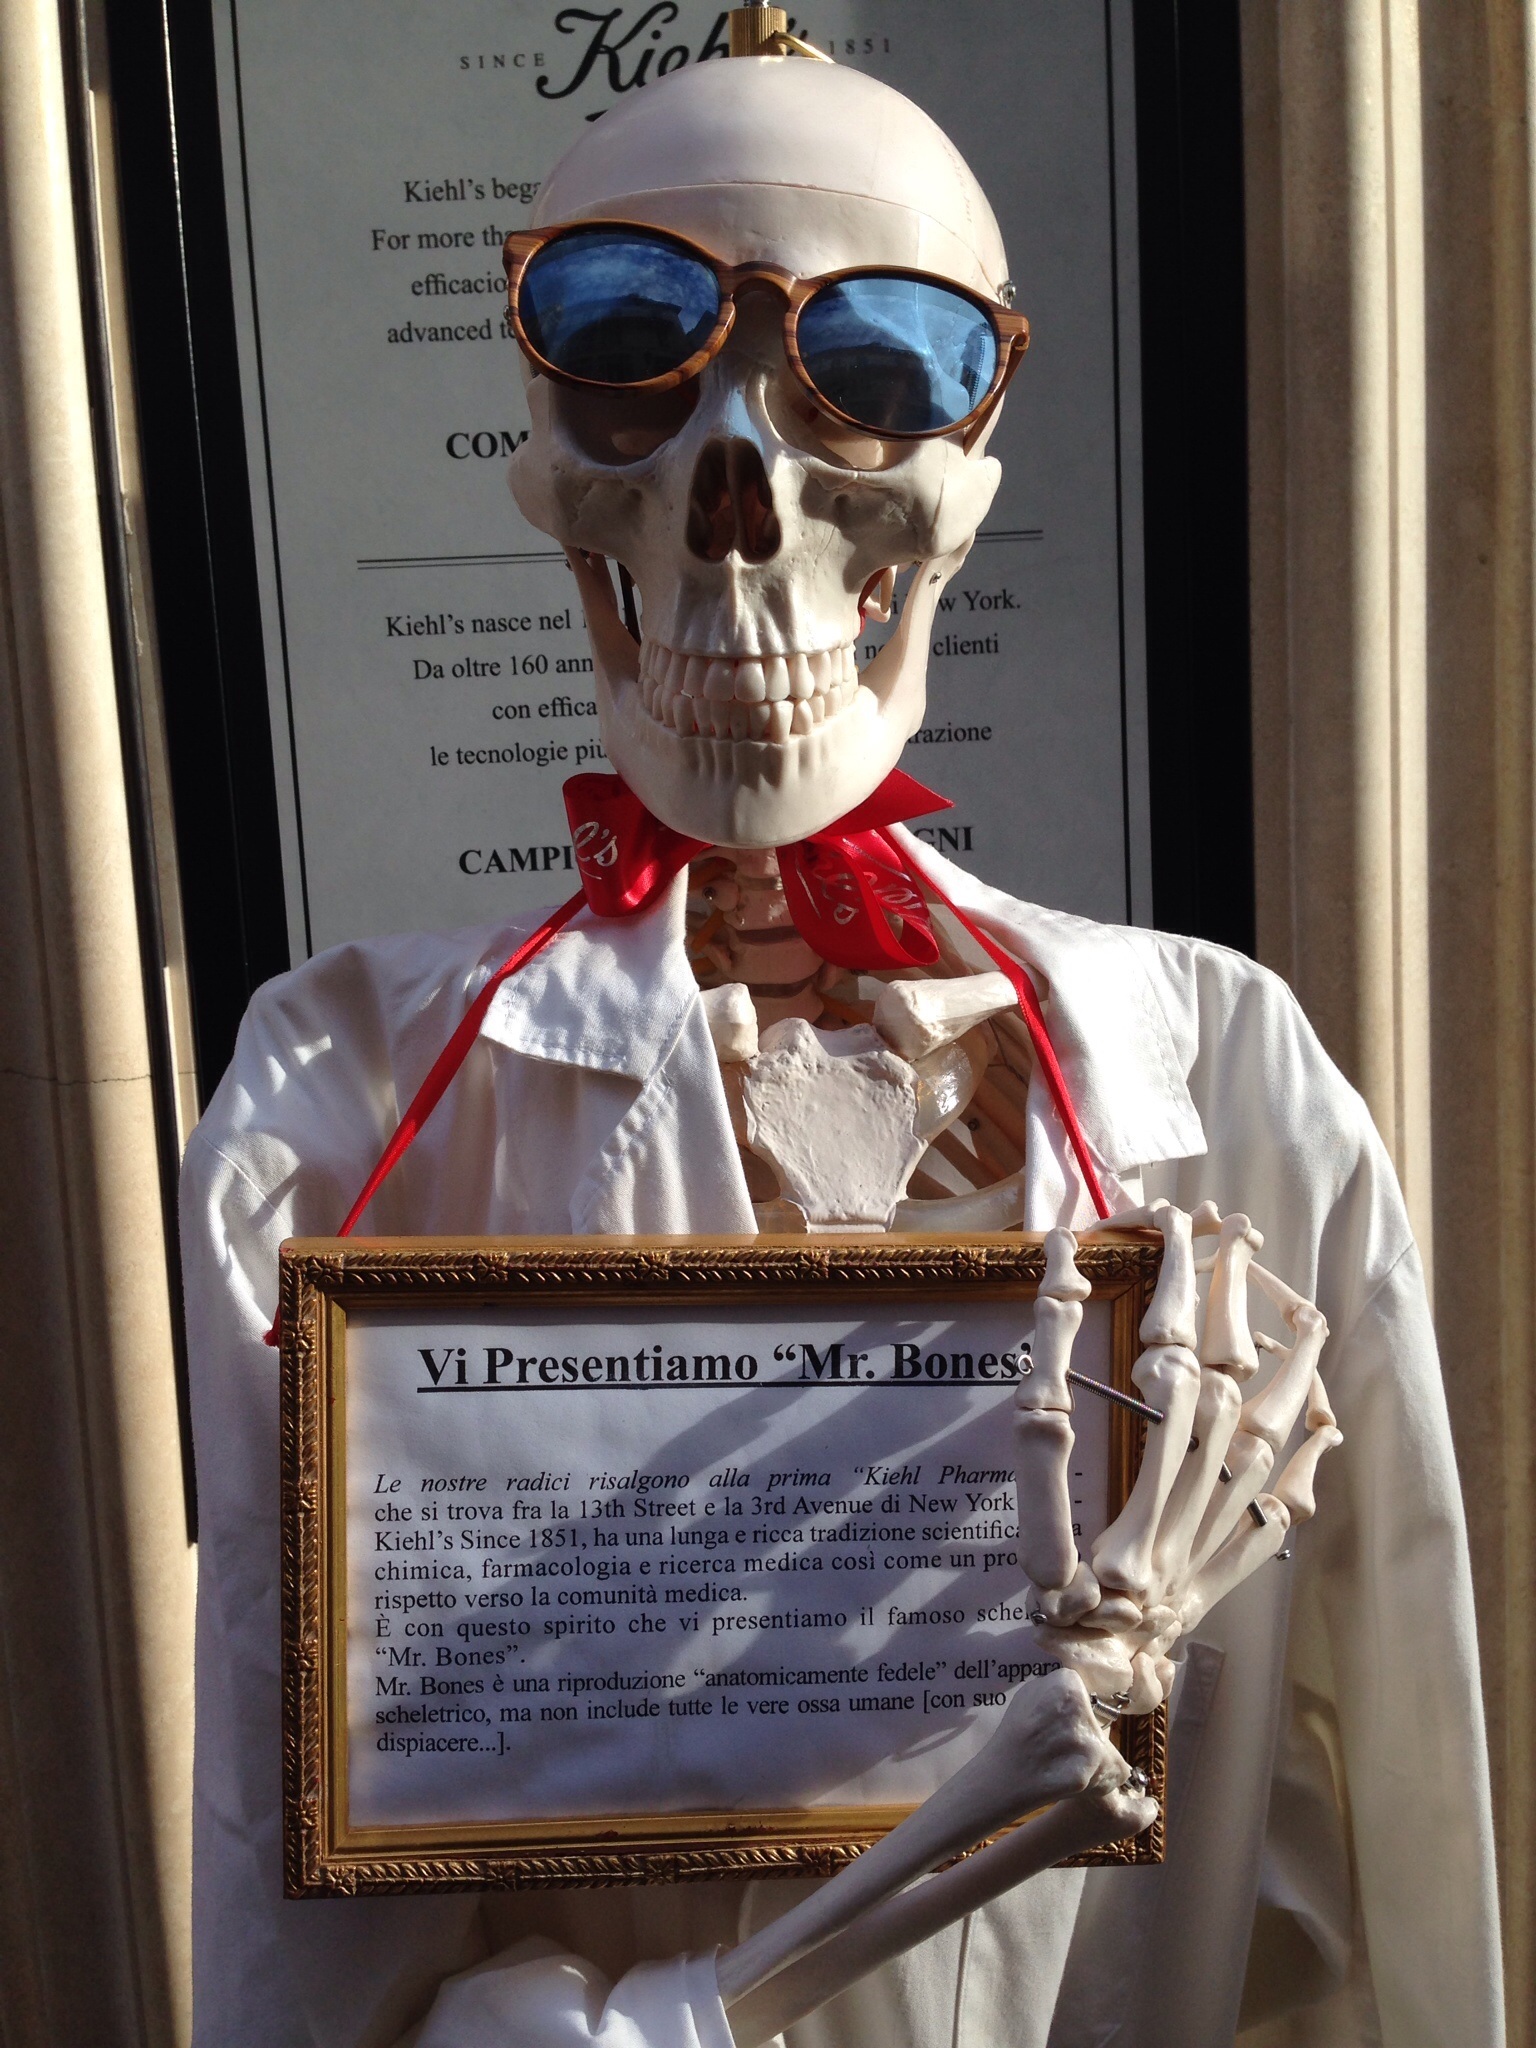
skull, skeleton, costume, showcase